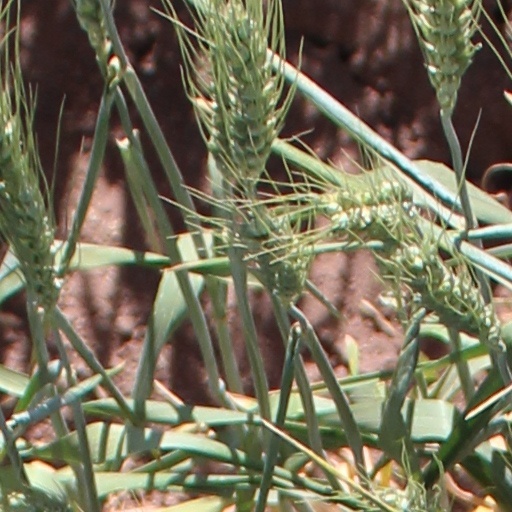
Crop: wheat